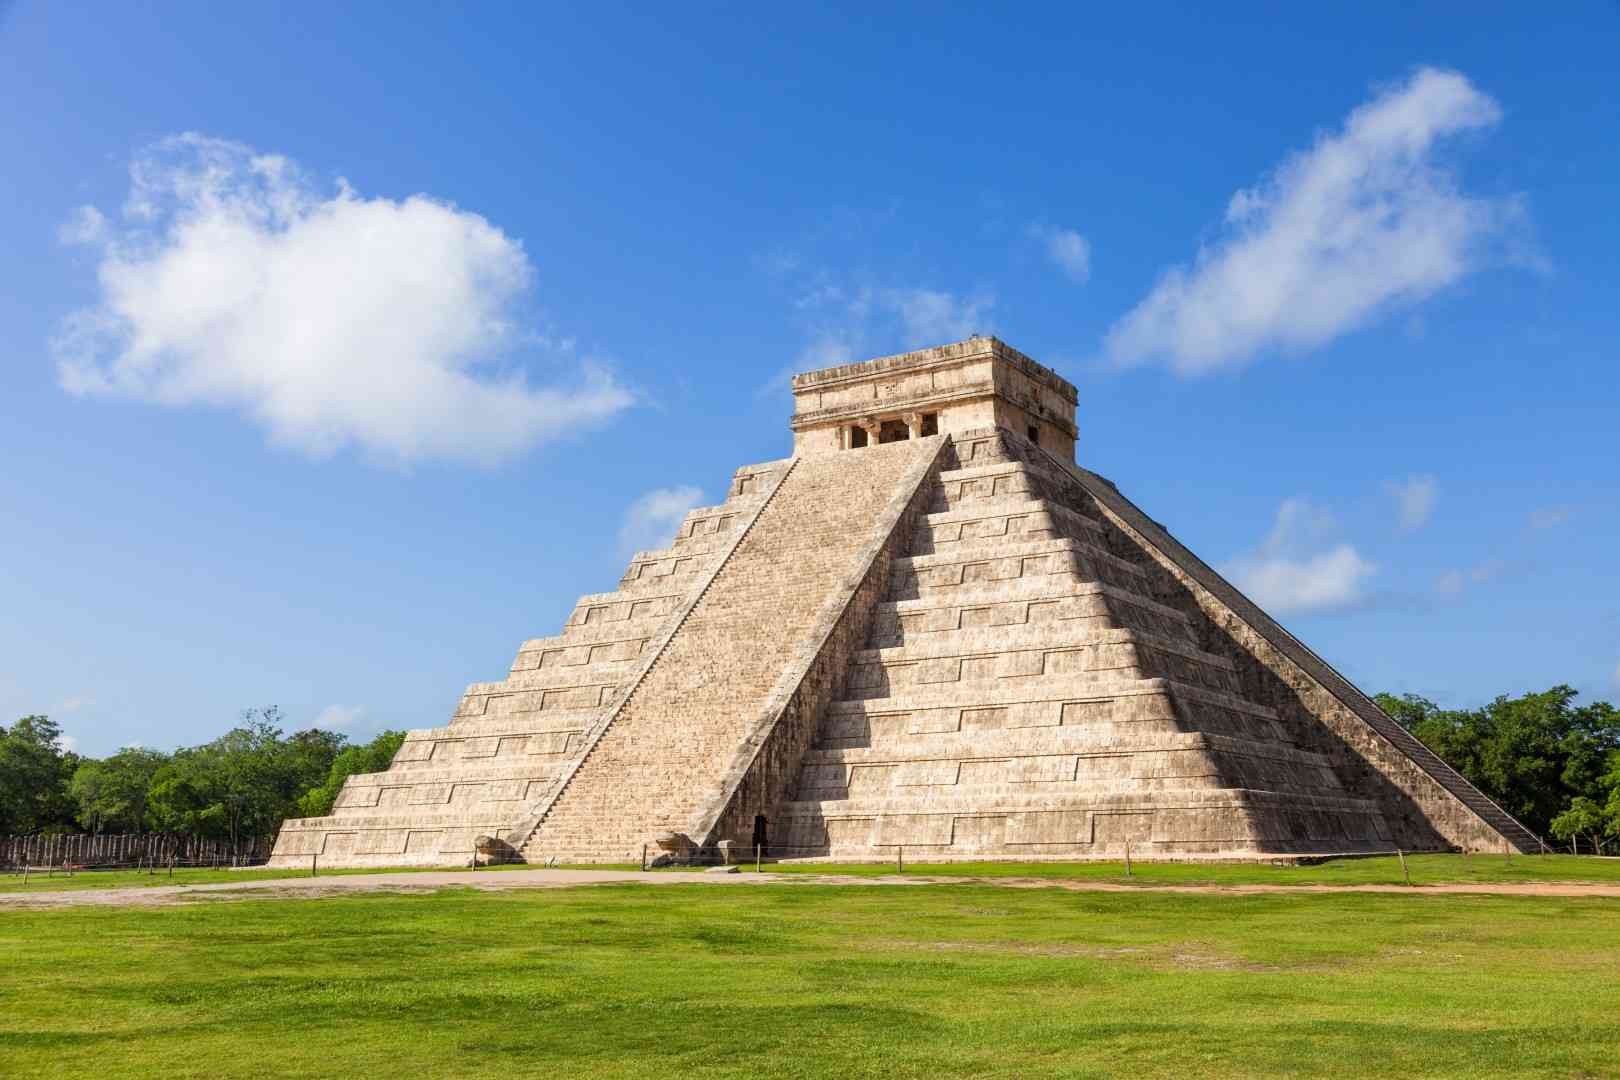
Landmark: Chichen Itza